Constance Talmadge

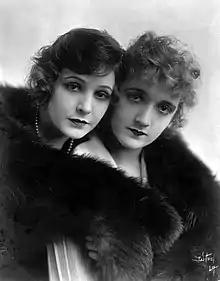
Norma and Constance Talmadge

Talmadge's mother fostered the belief she might one day return to films. "Success and fame cast a spell that can never been quite shaken off", her mother said in her autobiography. "A woman, because of her love, may say, and in the fervor of the moment believe, that she is ready to give up her chosen work. But there is sure to come a time when keen longing and strong regret for her lost career dominate over the more placid contentments of love and marriage. Then unhappiness and friction ensue."